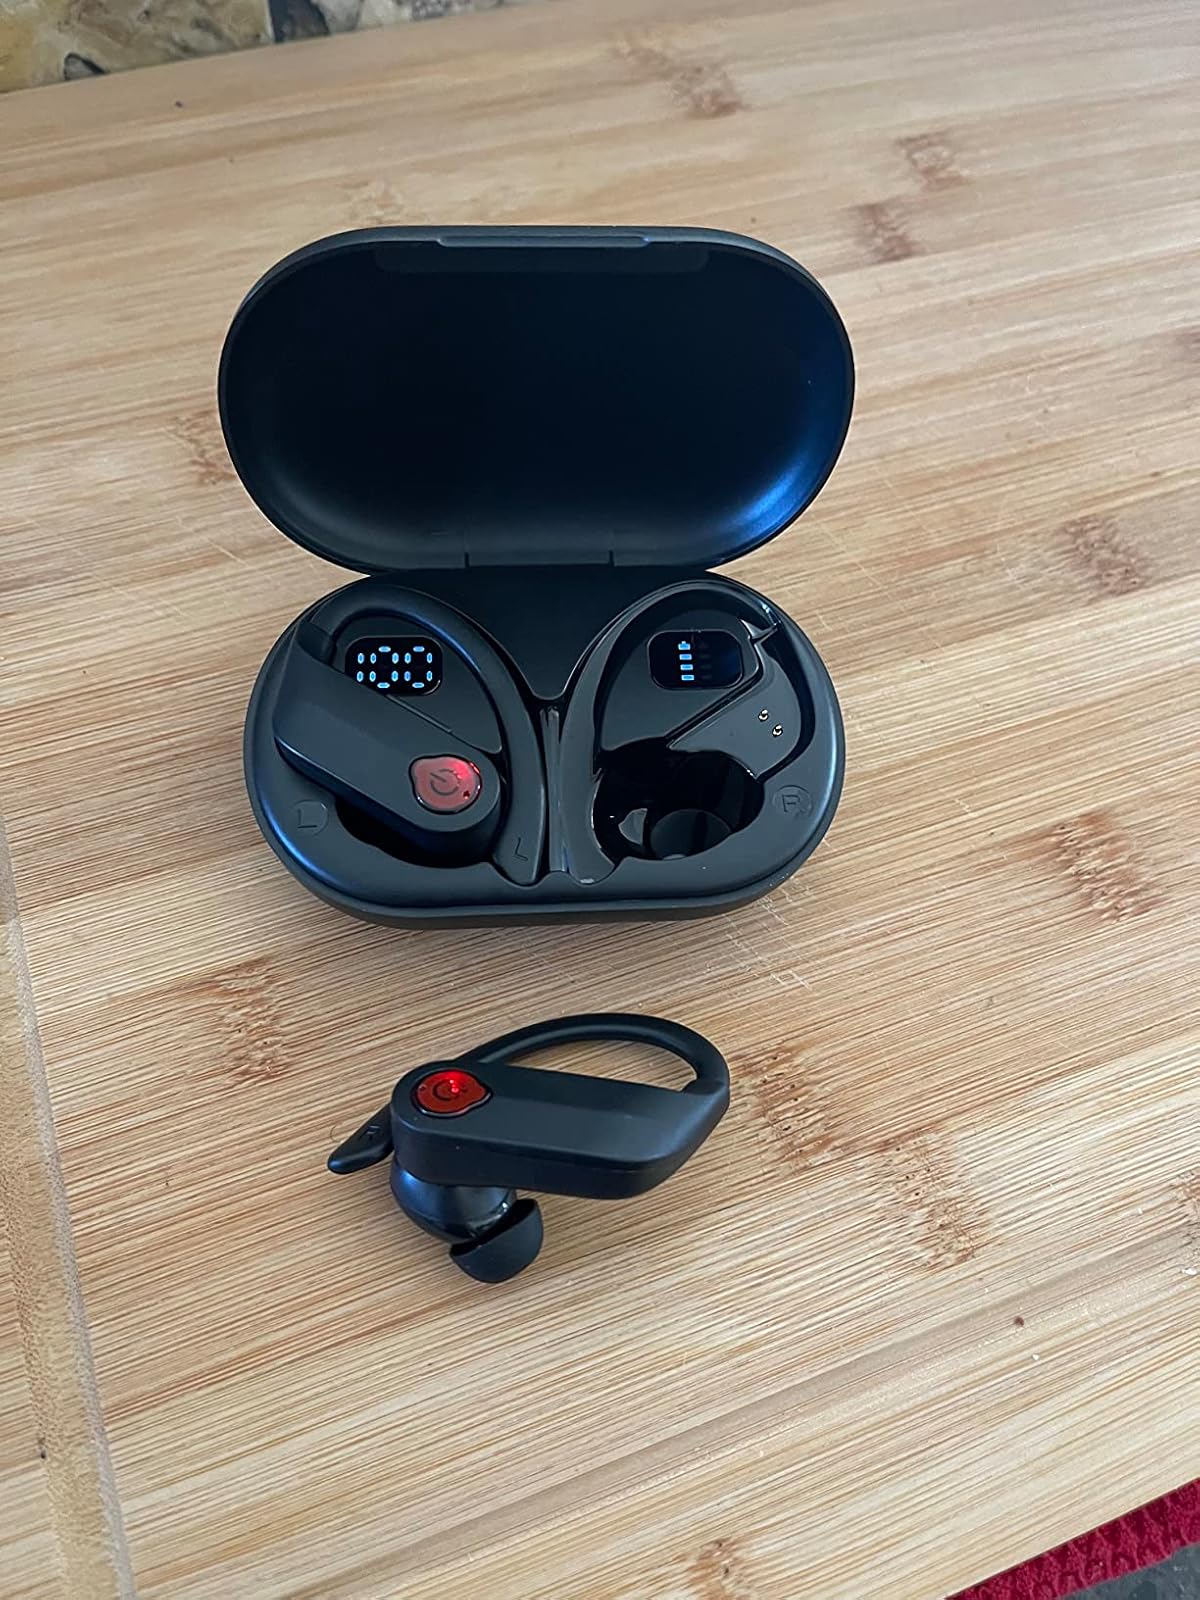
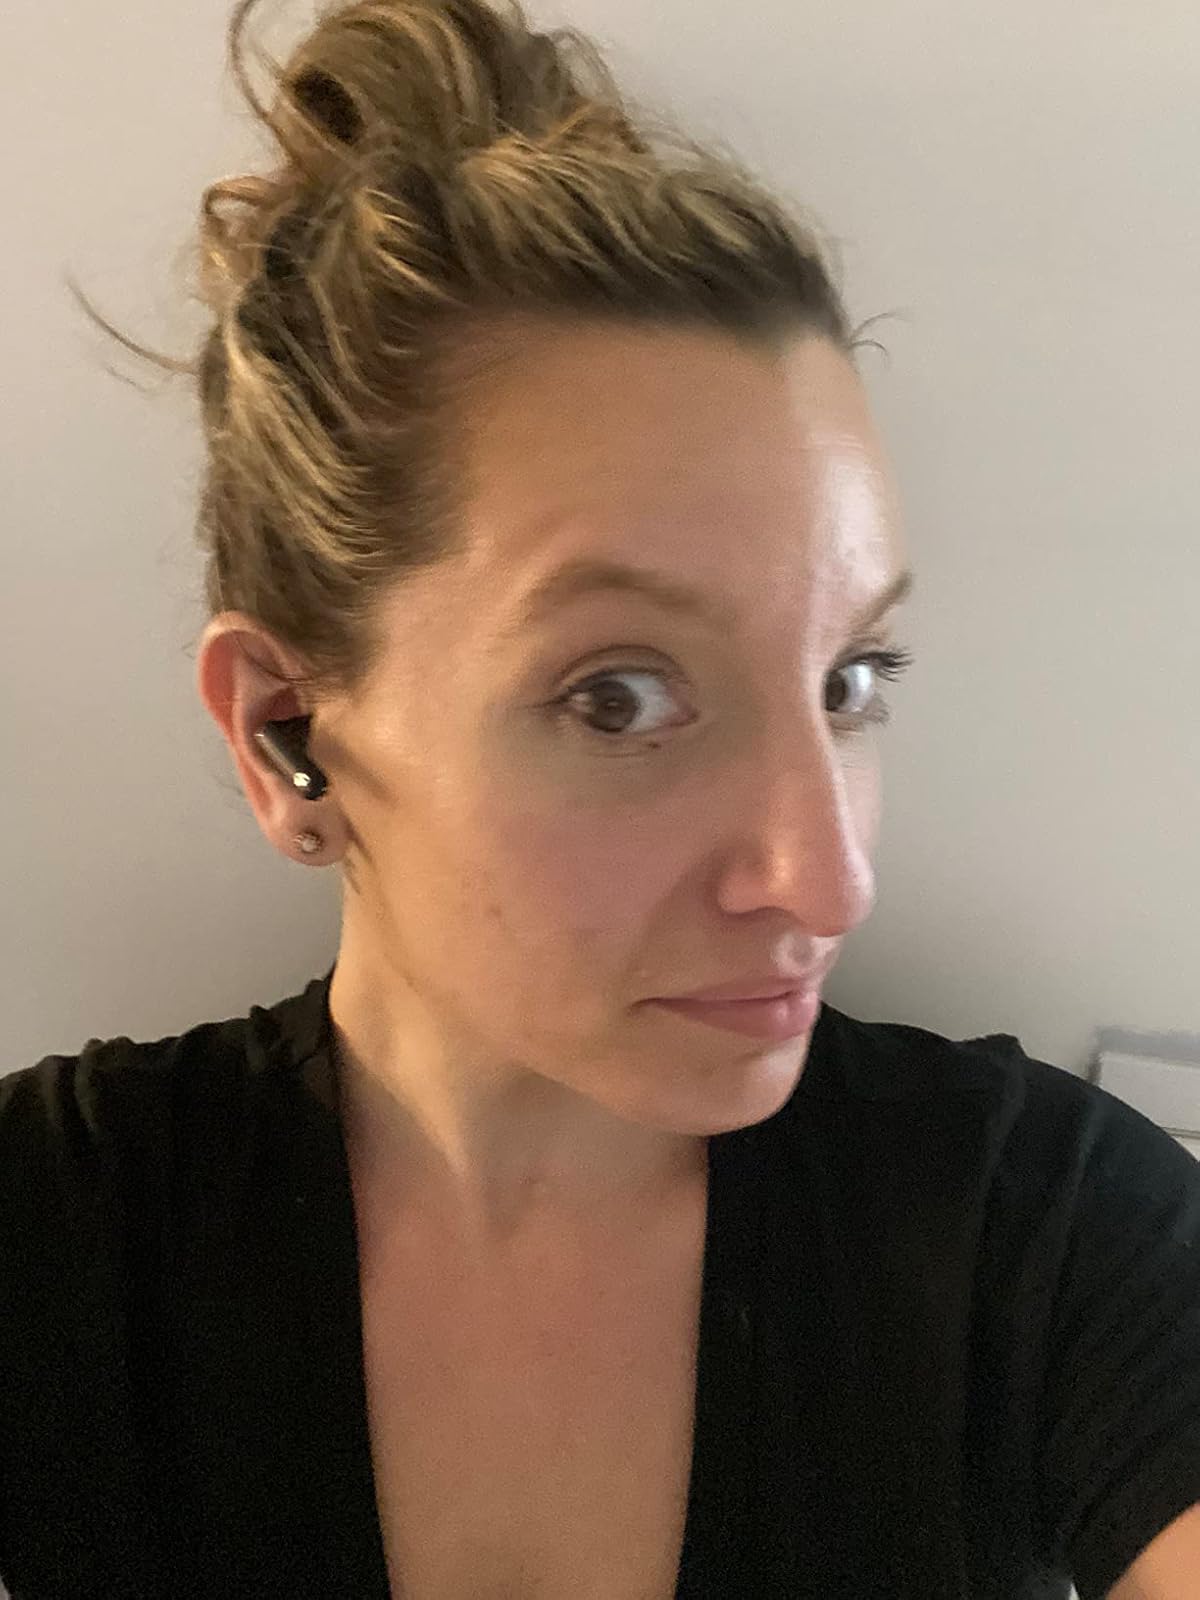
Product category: earbuds
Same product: no